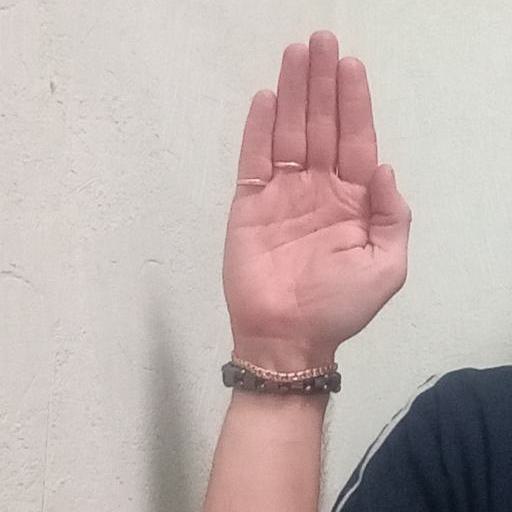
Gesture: stop